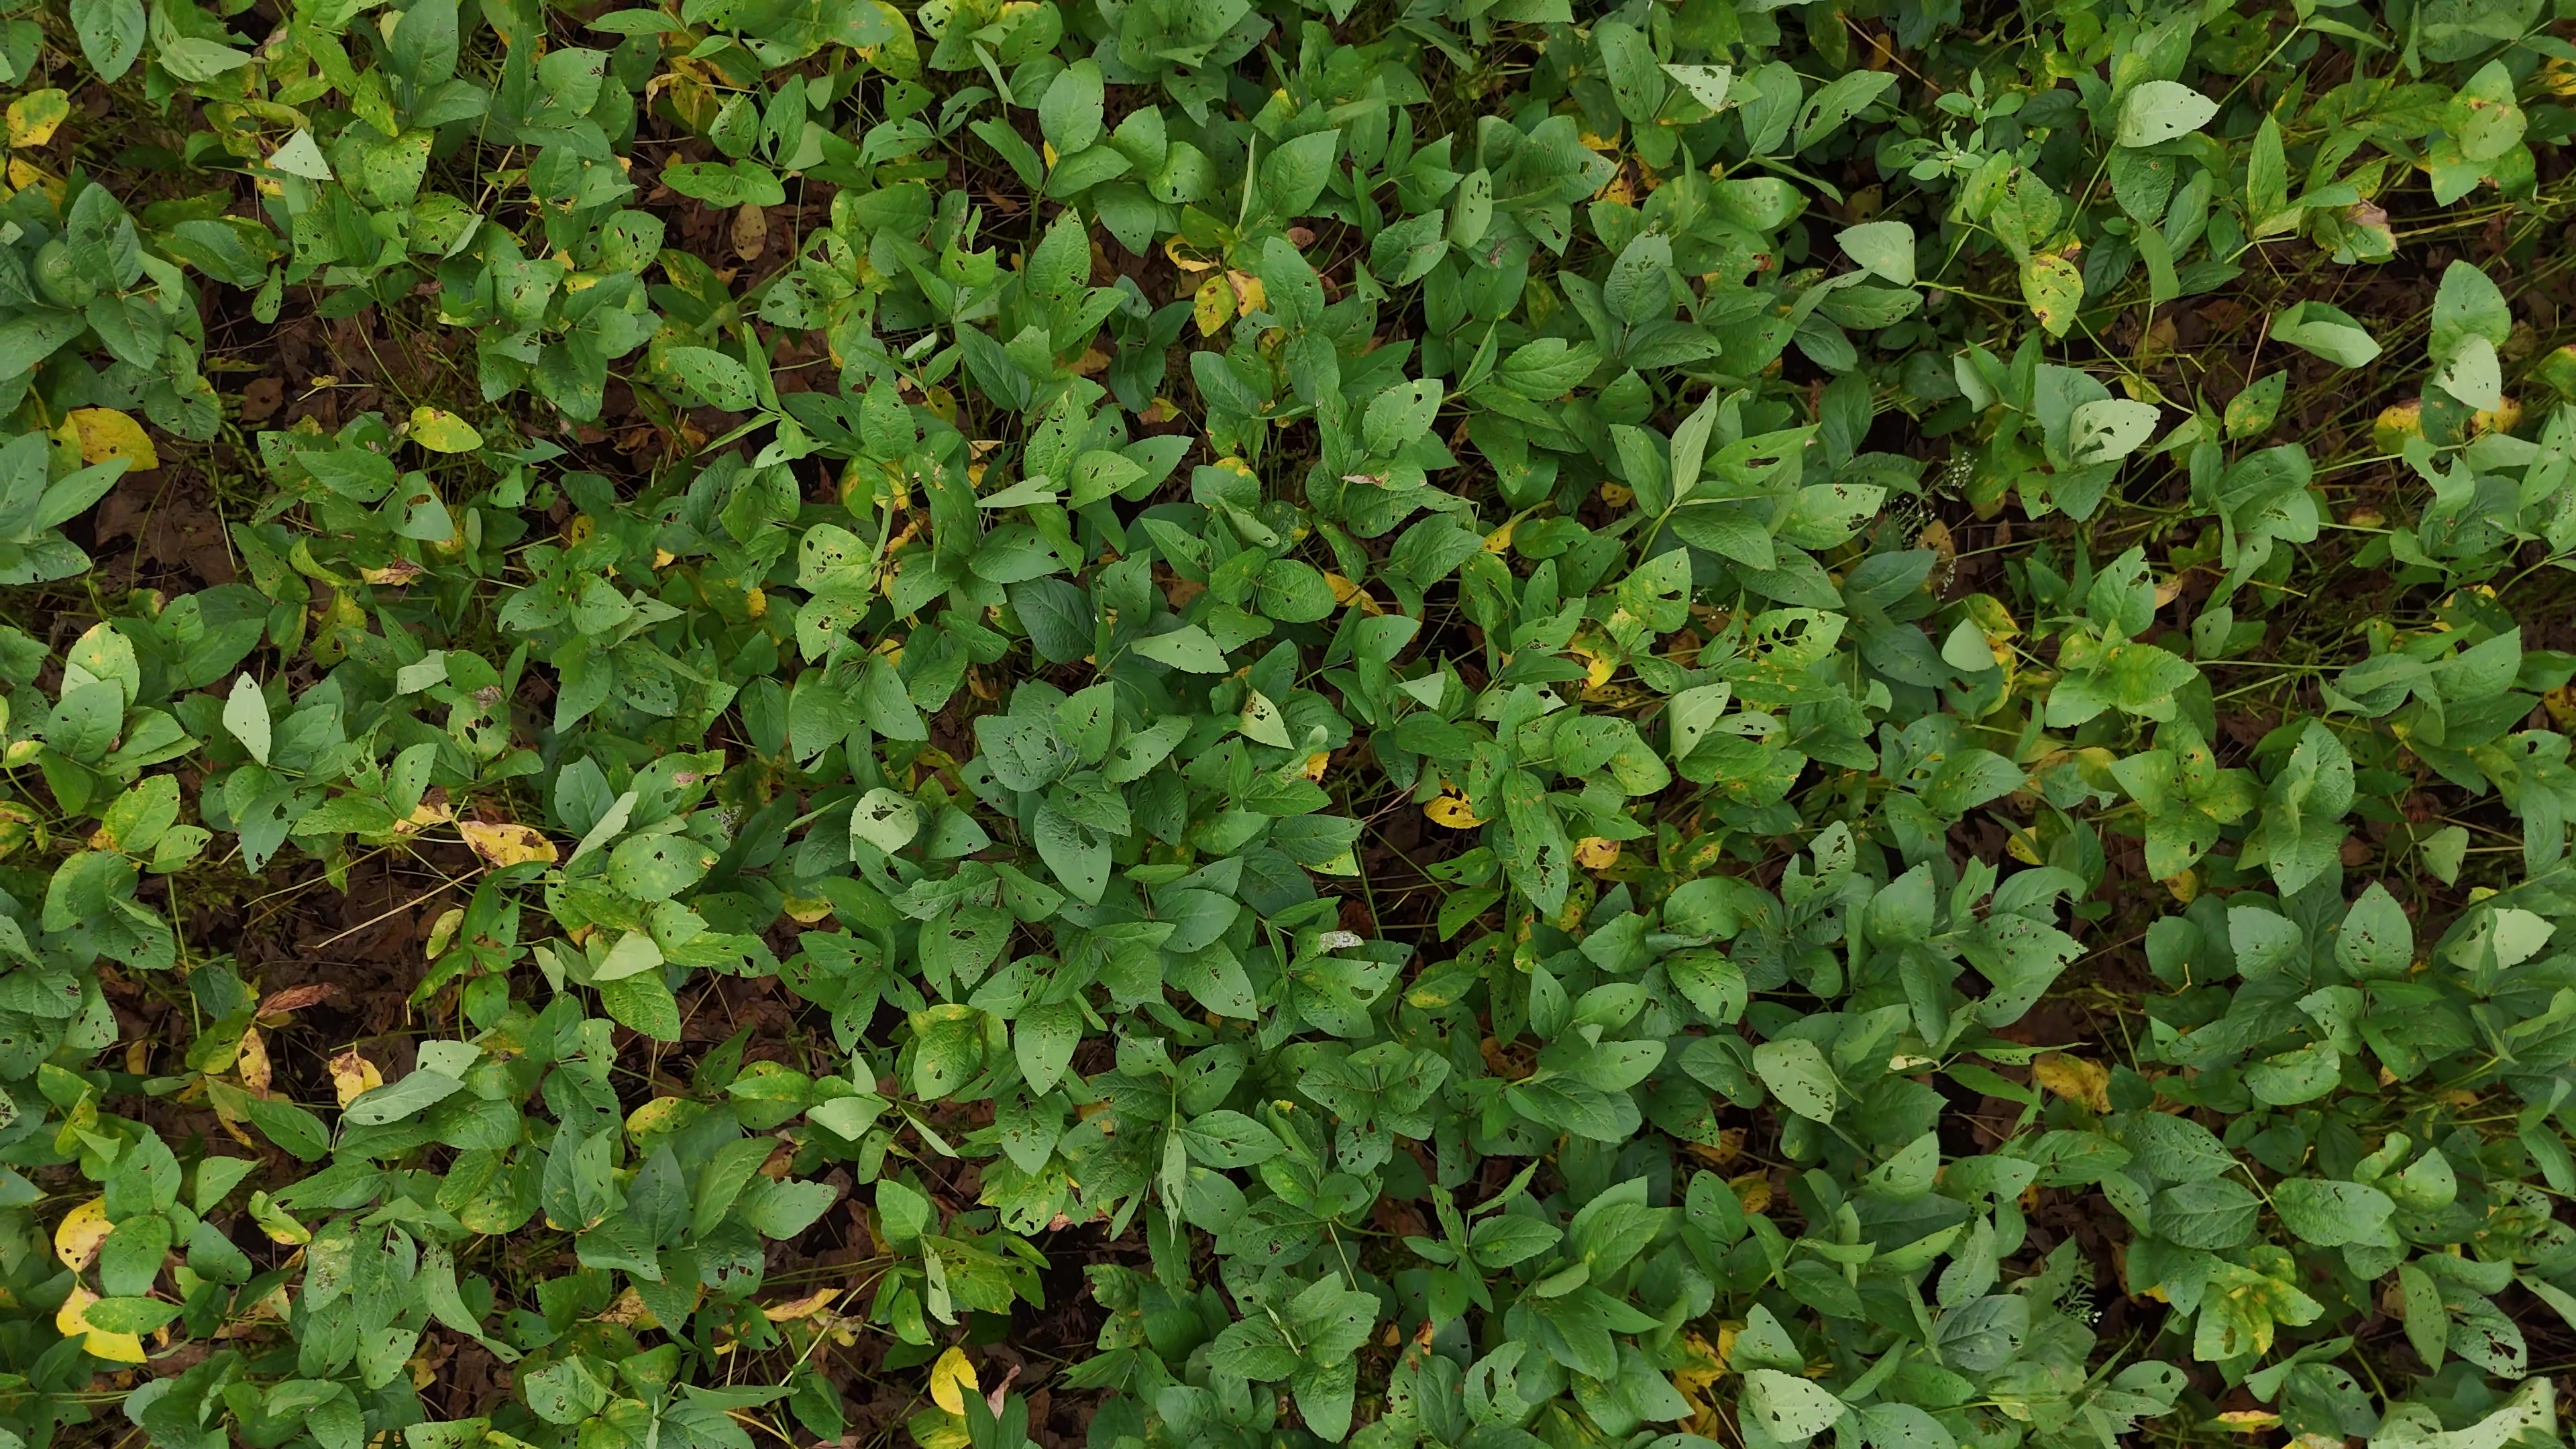
Label: Rust